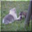
Label: cat